Xuzhou

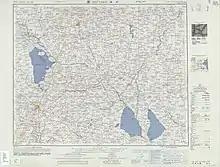
Map including Xuzhou (labeled as HSÜ-CHOU (SÜCHOW) ) (AMS, 1953)

Xuzhou had a long period of prosperity during the Ming dynasty. The flourishness largely attributed to the carriage, especially by the Grand Canal, one of seven customs barriers (or customs houses) under the Ministry of Revenue was located in Xuzhou. It was retained until the late Qing. Korean Choe Bu affirmed that the city where he travelled by way of, hardly pale by comparison to the Jiangnan region.